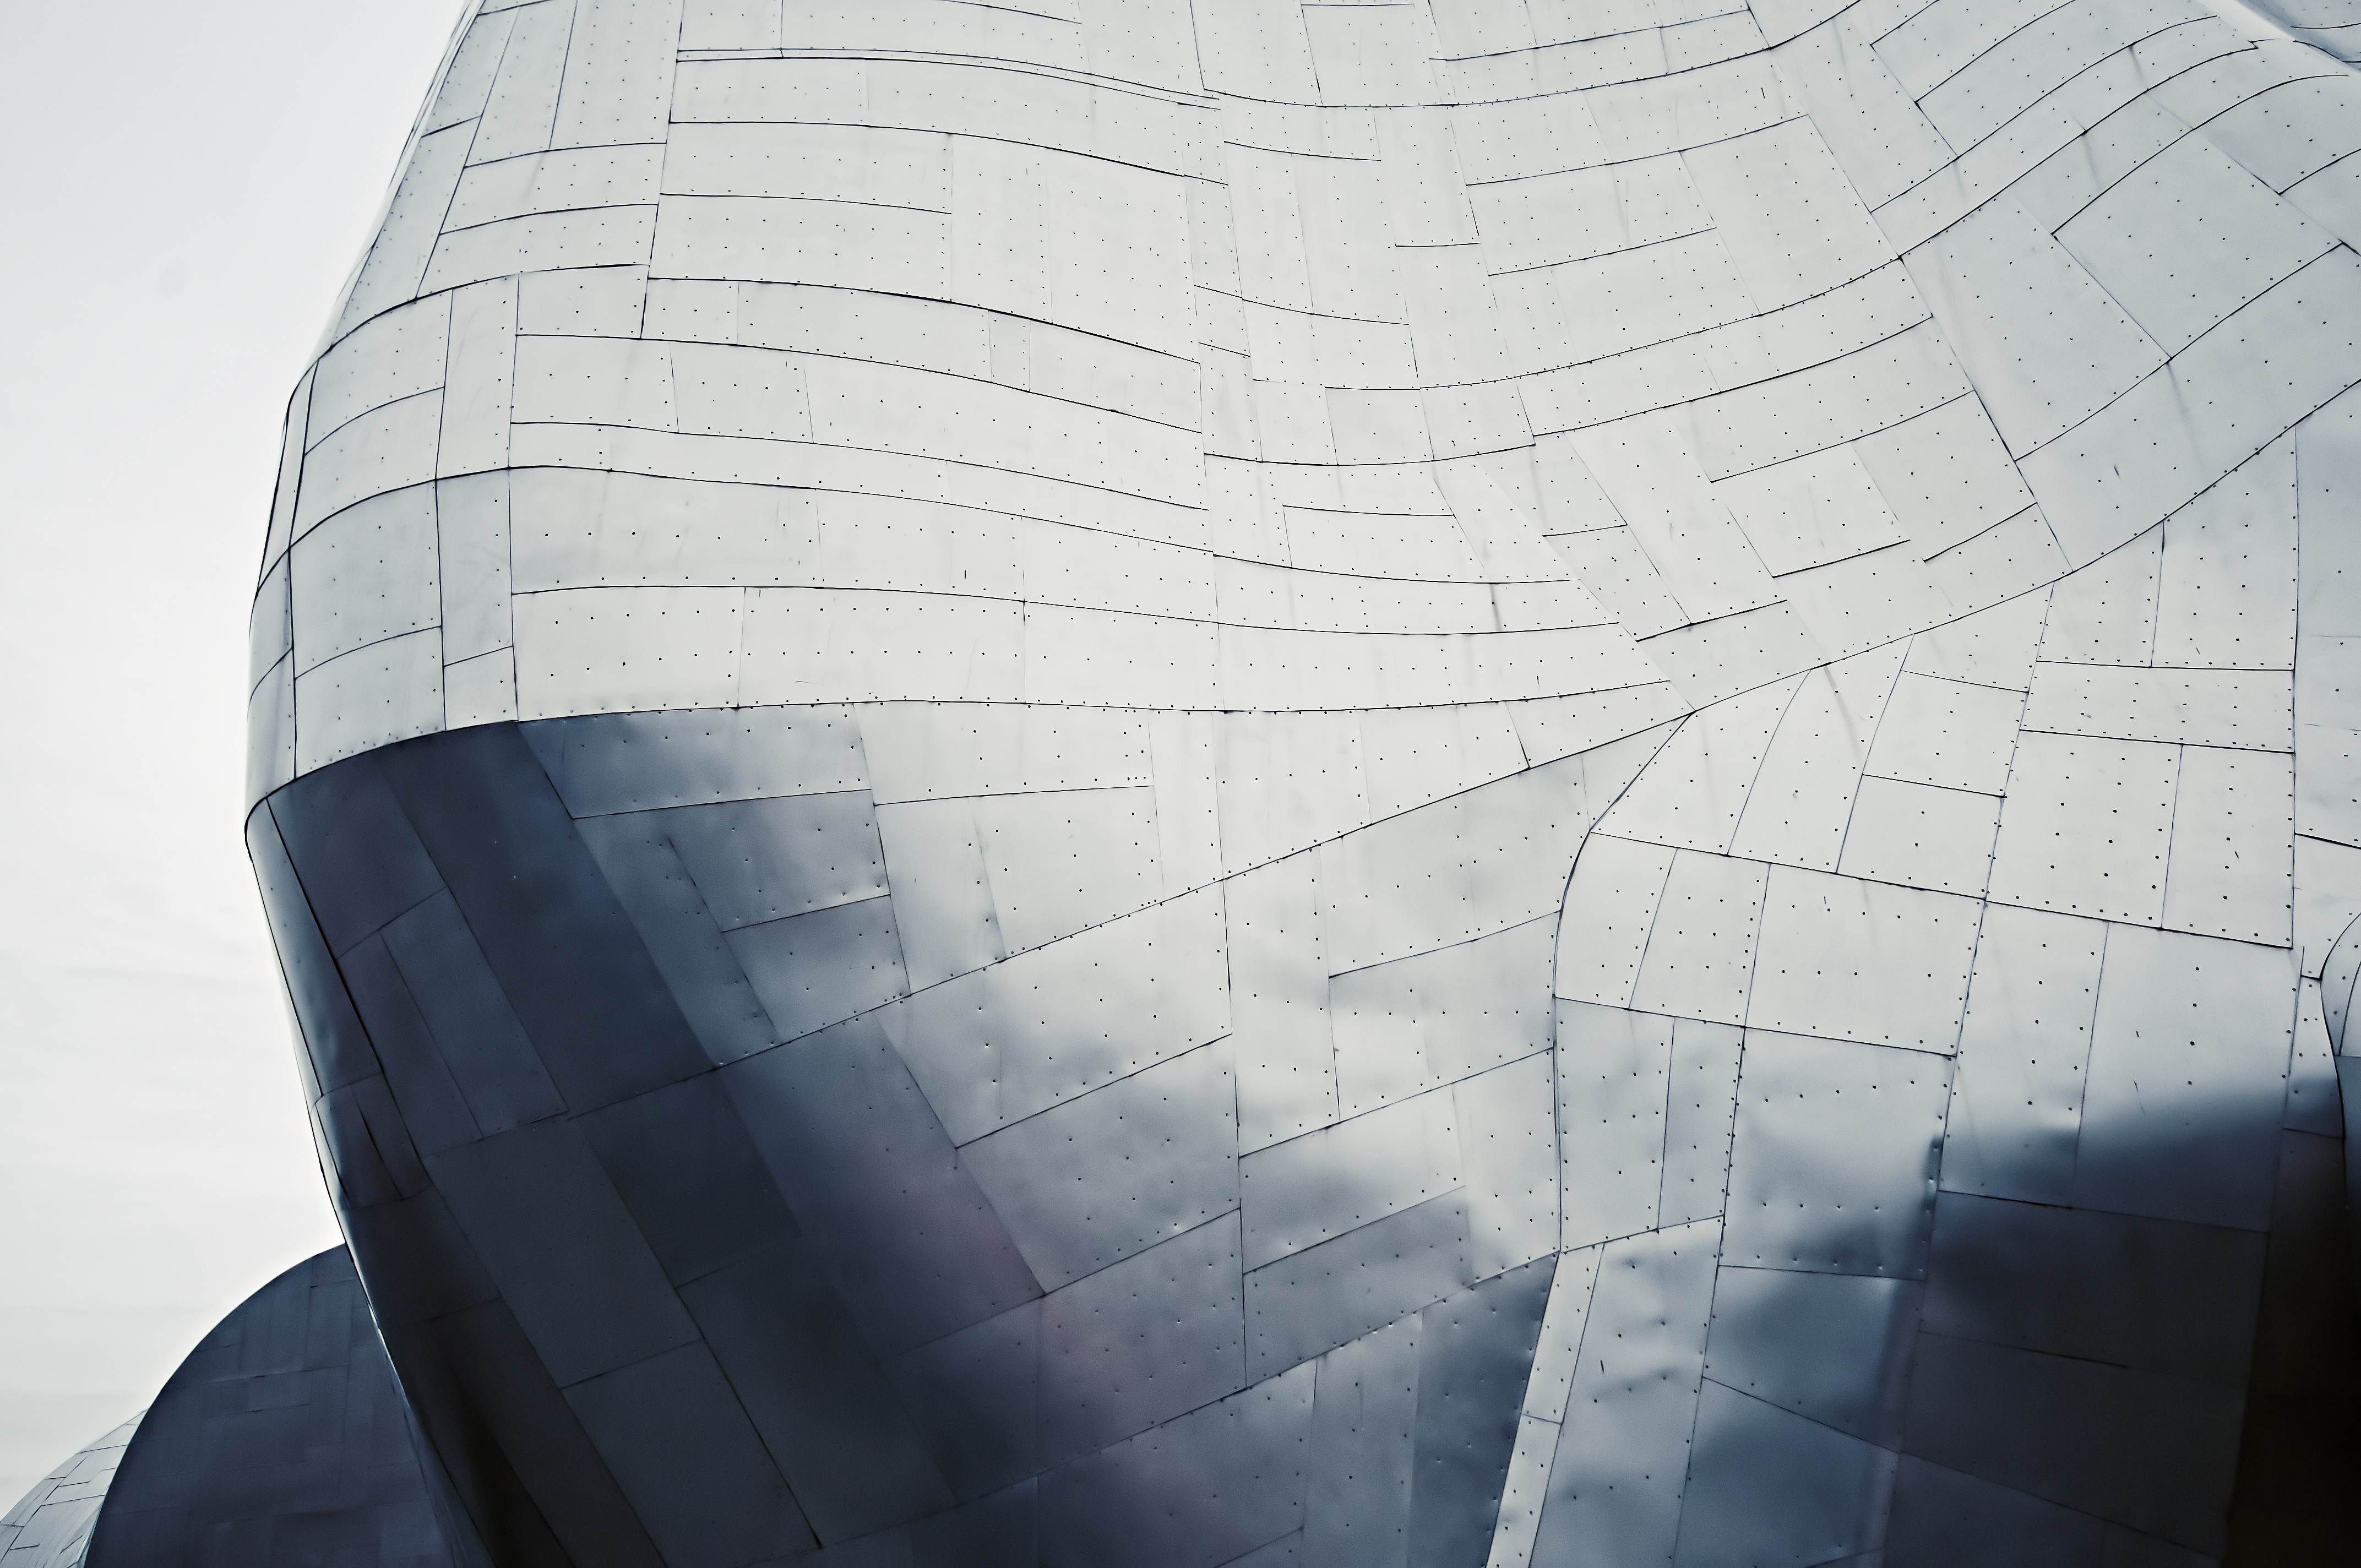
abstract, architecture, building, skyscraper, line, metal, blue, symmetry, shape, atmosphere of earth